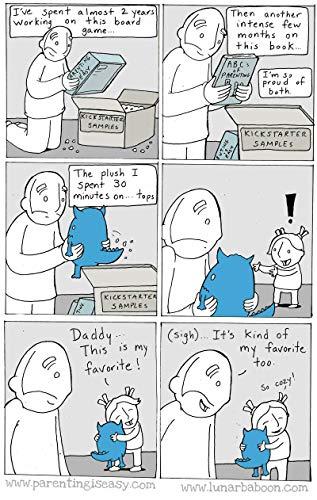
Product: Lunarbaboon’S Anxiety Troll Stress Reliever Plush Stuffed Animal Toy
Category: Toys & Games | Stuffed Animals & Plush Toys
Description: Great Condition.
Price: $26.95
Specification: ProductDimensions:13.4x9.4x7.9inches|ItemWeight:10.4ounces|ShippingWeight:10.4ounces(Viewshippingratesandpolicies)|ASIN:B0028ABXD8|Manufacturerrecommendedage:2monthsandup